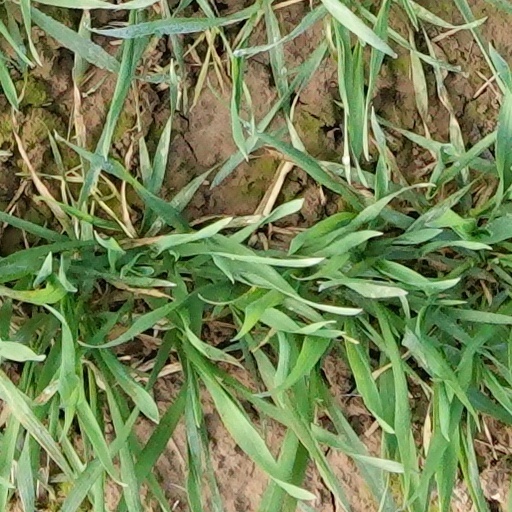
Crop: wheat